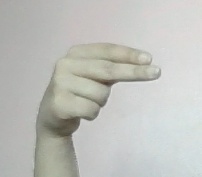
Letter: ain